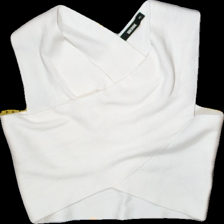
View: front
Type: Top
Category: Ladies
Brand: Bikbok
Colors: White
Material: 78% viscose 22% nylo
Pattern: Plain
Cut: Cropped
Size: M
Trend: No trend
Stains: No
Damage: 0
Price range: 50-100
Recommended usage: Reuse